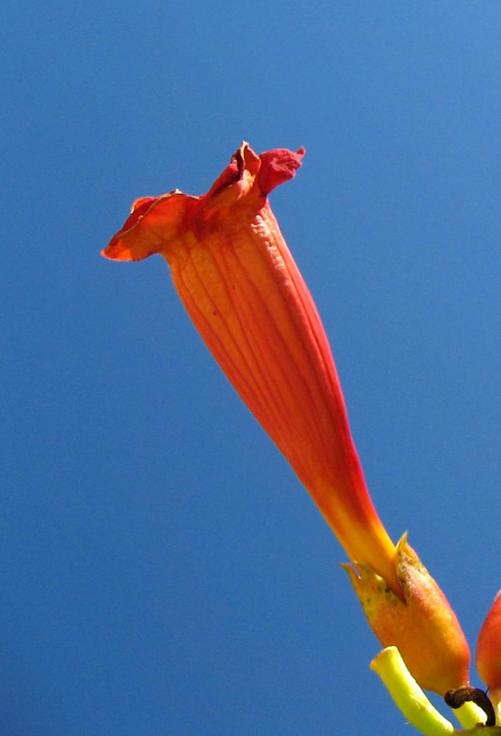
Label: trumpet creeper